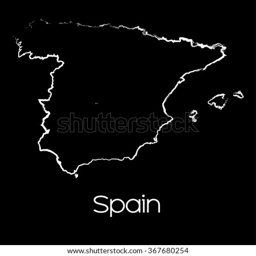
a map of the country